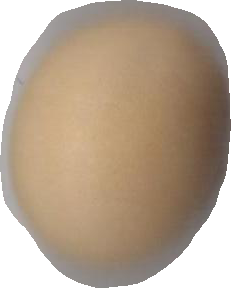
Variety: Grobogan